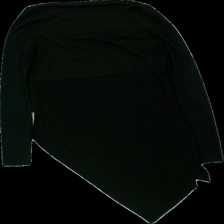
View: back
Type: Top
Category: Ladies
Brand: Zara
Colors: Black
Material: 100% poly
Cut: Regular
Size: S
Season: All
Smell: Minor
Price range: <50
Recommended usage: Export
Comment: dragna trådar